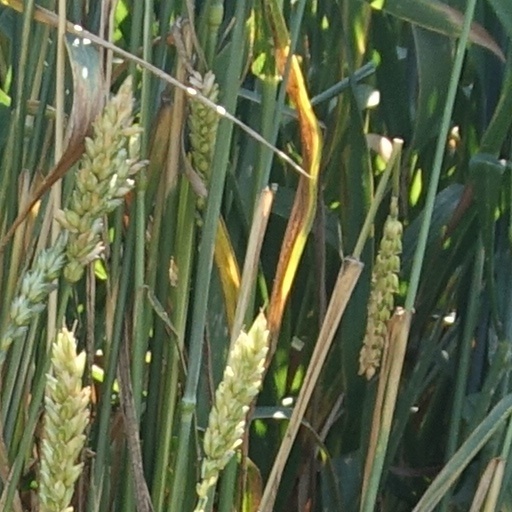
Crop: wheat